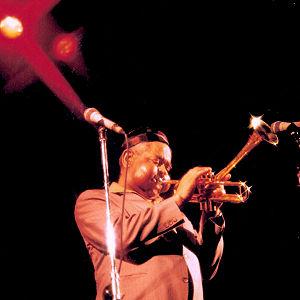
John Birks Gillespie dit Dizzy Gillespie, né à Cheraw le 21 octobre 1917 et mort le 6 janvier 1993 à Englewood, est un trompettiste, auteur-compositeur-interprète et chef d'orchestre de jazz américain.